Papahānaumokuākea Marine National Monument

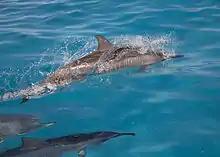
Spinner dolphins at Midway Atoll

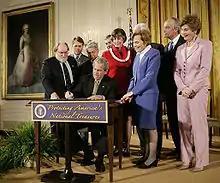
George W. Bush signing proclamation to establish the monument on June 15, 2006

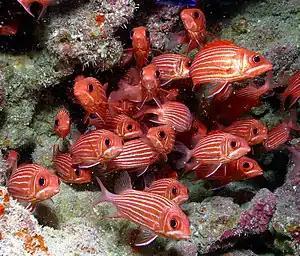
Hawaiian squirrelfish at French Frigate Shoals, Papahānaumokuākea

The Northwestern Hawaiian Islands (NWHI) were first protected on February 3, 1909, when U.S. President Theodore Roosevelt created the Hawaiian Islands Bird Reservation through , as a response to the over-harvesting of seabirds, and in recognition of the importance of the NWHI as seabird nesting sites. President Franklin D. Roosevelt converted it into the Hawaiian Islands National Wildlife Refuge in 1940. A series of incremental protection expansions followed, leading to the establishment of Midway Atoll National Wildlife Refuge in 1988, Kure Atoll State Wildlife Sanctuary in 1993, and the NWHI Coral Reef Ecosystem Reserve in 2000.